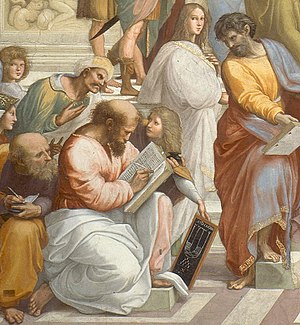
Pythagoras / Lære
I dette udsnit af Rafaels freske sidder Pythagoras i skægget profil. Bag ham ses Hypatia af Alexandria i en hvid kjole.
Pythagoras fra Samos var en græsk filosof, mystiker, matematiker, musikteoretiker og musikterapeut.